Amelia Earhart

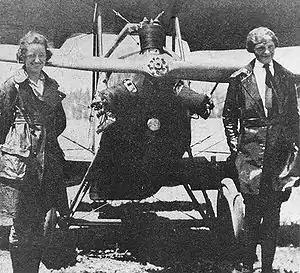
L–R: Neta Snook, Earhart's Kinner Airster and Amelia Earhart,

The Earhart family's finances seemingly improved with the acquisition of a new house and the hiring of two servants but it soon became apparent Edwin was an alcoholic. In 1914, he was forced to retire; he attempted to rehabilitate himself through treatment but the Rock Island Railroad never reinstated him. At about this time, Earhart's grandmother Amelia Otis died, leaving a substantial estate that placed her daughter's share in a trust, fearing Edwin's drinking would exhaust the funds. The Otis house was auctioned along with its contents; Amelia later described these events as the end of her childhood.